Vincent & Theo

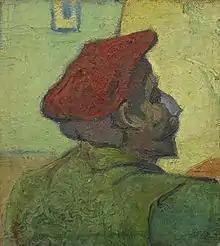
Vincent van Gogh's painting "Portrait of Gauguin" (1888). "Vincent & Theo" incorporates the period when Gauguin and van Gogh lived and worked together in Arles, when van Gogh painted this small portrait.

While the roles of the van Gogh brothers were played by British actors Tim Roth and Paul Rhys, the remaining Dutch and French roles were generally played by Dutch and French actors.